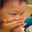
Label: boy